Milena Rudnytska

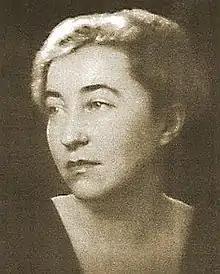

Milena Ivanivna Rudnytska (: 15 July 1892 – 29 March 1976) was a Ukrainian educator, women's activist, politician and writer. One of the most influential leaders in the interwar period of the Galician women's movement, she published articles in various periodicals. As a member of the Polish Sejm between 1928 and 1935, she brought issues of suppression by government authorities to the world stage, including the Polish regime's efforts to repress the culture of minority Ukrainians and the Soviet regime's denial of starvation in Ukraine during the Holodomor. With the Soviet and Nazi occupations of Ukraine, Rudnytska fled the country and remained an exile for the rest of her life, publishing books and articles as she moved throughout Europe and the United States.